Halyna Bezruk

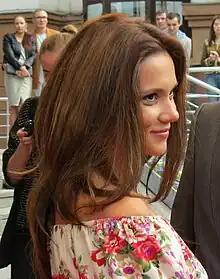
Bezruk at Voices International Festival 2015 in Vologda.

Halyna Anatolyivna Bezruk (born 1 March 1988) is a Ukrainian actress and singer. In 2012, she became a finalist in the second season of the reality talent show . Bezruk's mostly notable roles include the TV series "Servant of the People", "The Last Muscovite" and "House of Happiness".